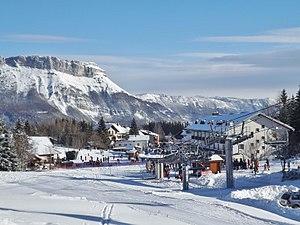
Vue en hiver, de la station de sports d'hiver de La Féclaz sur le domaine skiable de Savoie Grand Revard en Savoie.
La Féclaz est une station de sports d'hiver située en France sur la commune des Déserts, dans le département de la Savoie en région Auvergne-Rhône-Alpes. La Féclaz est une station du massif des Bauges appartenant au domaine skiable de Savoie Grand Revard, aussi surnommé « le petit Canada ».